Islam during the Yuan dynasty

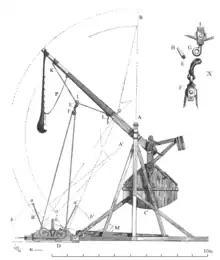
The scheme of "Muslim trebuchet" (Huihui Pao) used to breach the walls of Fancheng and Xiangyang

After entering into China proper, the Mongols adopted new artillery and military technologies. Siege engineers, Ismail and Al al-Din were brought to invent the "Muslim trebuchet" (Huihui Pao), which was utilized by Kublai during the Battle of Xiangyang.